Tenero-Contra

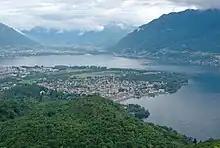
View of Lago Maggiore. Foreground (l-r) Locarno, Ascona. Background (l-r) Tenero-Contra, Gordola, Gambarogno

Tenero-Contra has an area, , of . Of this area, or 27.4% is used for agricultural purposes, while or 45.5% is forested. Of the rest of the land, or 36.0% is settled (buildings or roads), or 1.9% is either rivers or lakes and 1.9% is unproductive land.